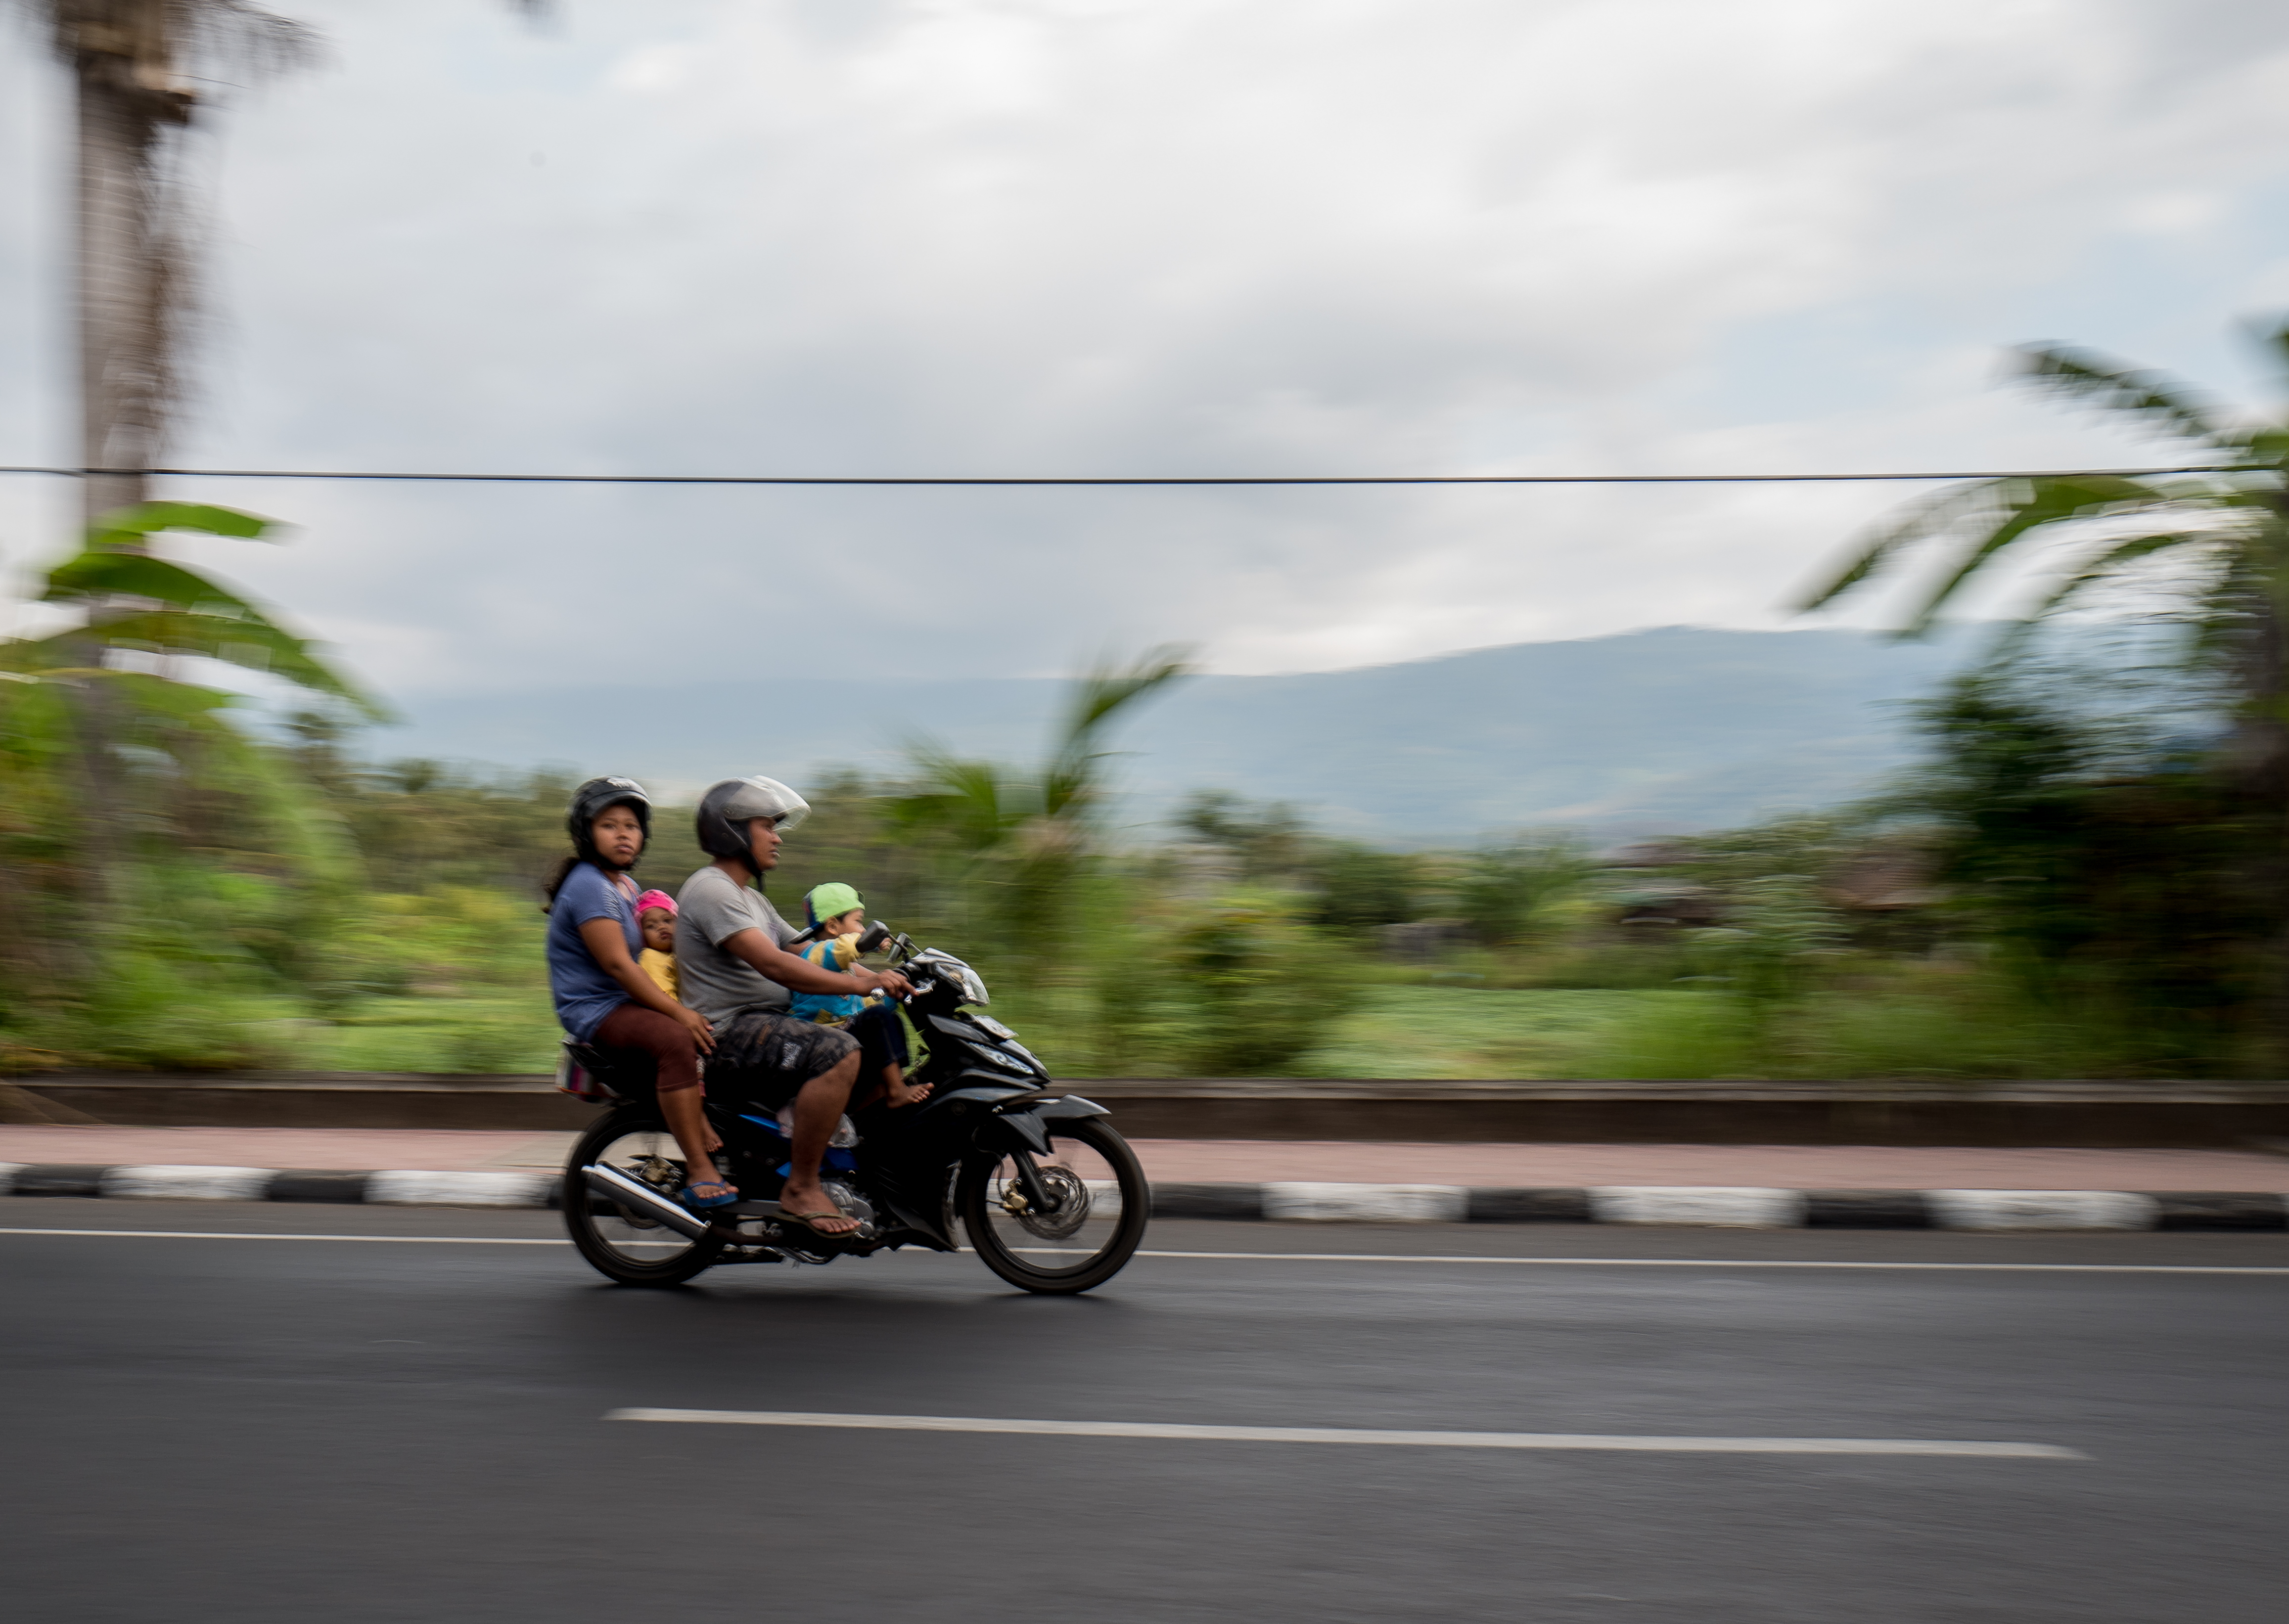
road, traffic, street, driving, bicycle, city, urban, vehicle, motorcycle, asia, mountain bike, cycling, race, moto, strase, verkehr, stunt, statt, bali, motorcycling, human action